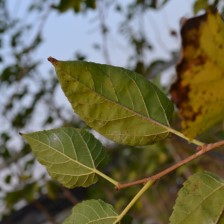
Variety: Kamphaengsaeng42